KSST

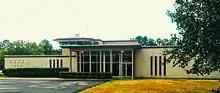
KSST Studios

KSST (1230 AM) is a radio station broadcasting an oldies format. Licensed to Sulphur Springs, Texas, United States, the station serves the Northeast Texas area. KSST features programming from Westwood One's Good Time Oldies satellite feed. The KSST facility also holds the Bill Bradford Memorial Broadcasting Museum.